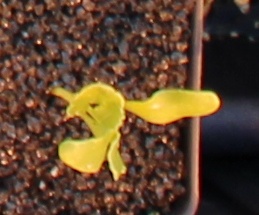
Label: Sugar beet